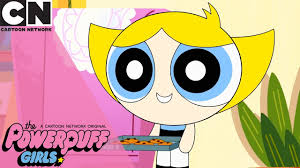
Portrait style: Cartoon Portrait